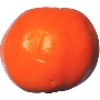
Label: Clementine 1